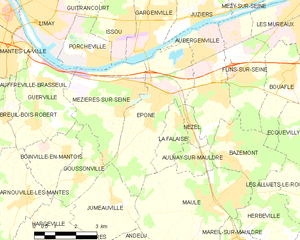
Carte des communes françaises Épône